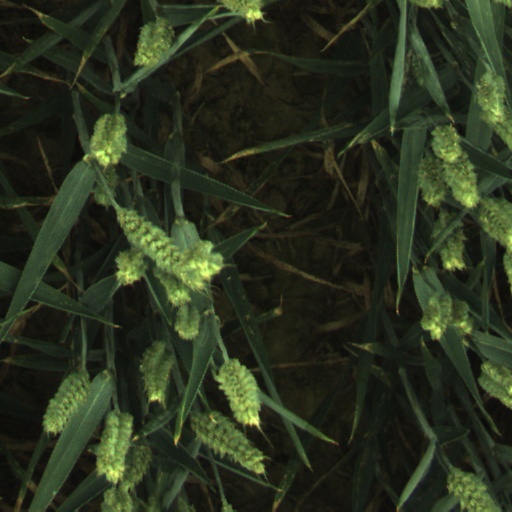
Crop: wheat